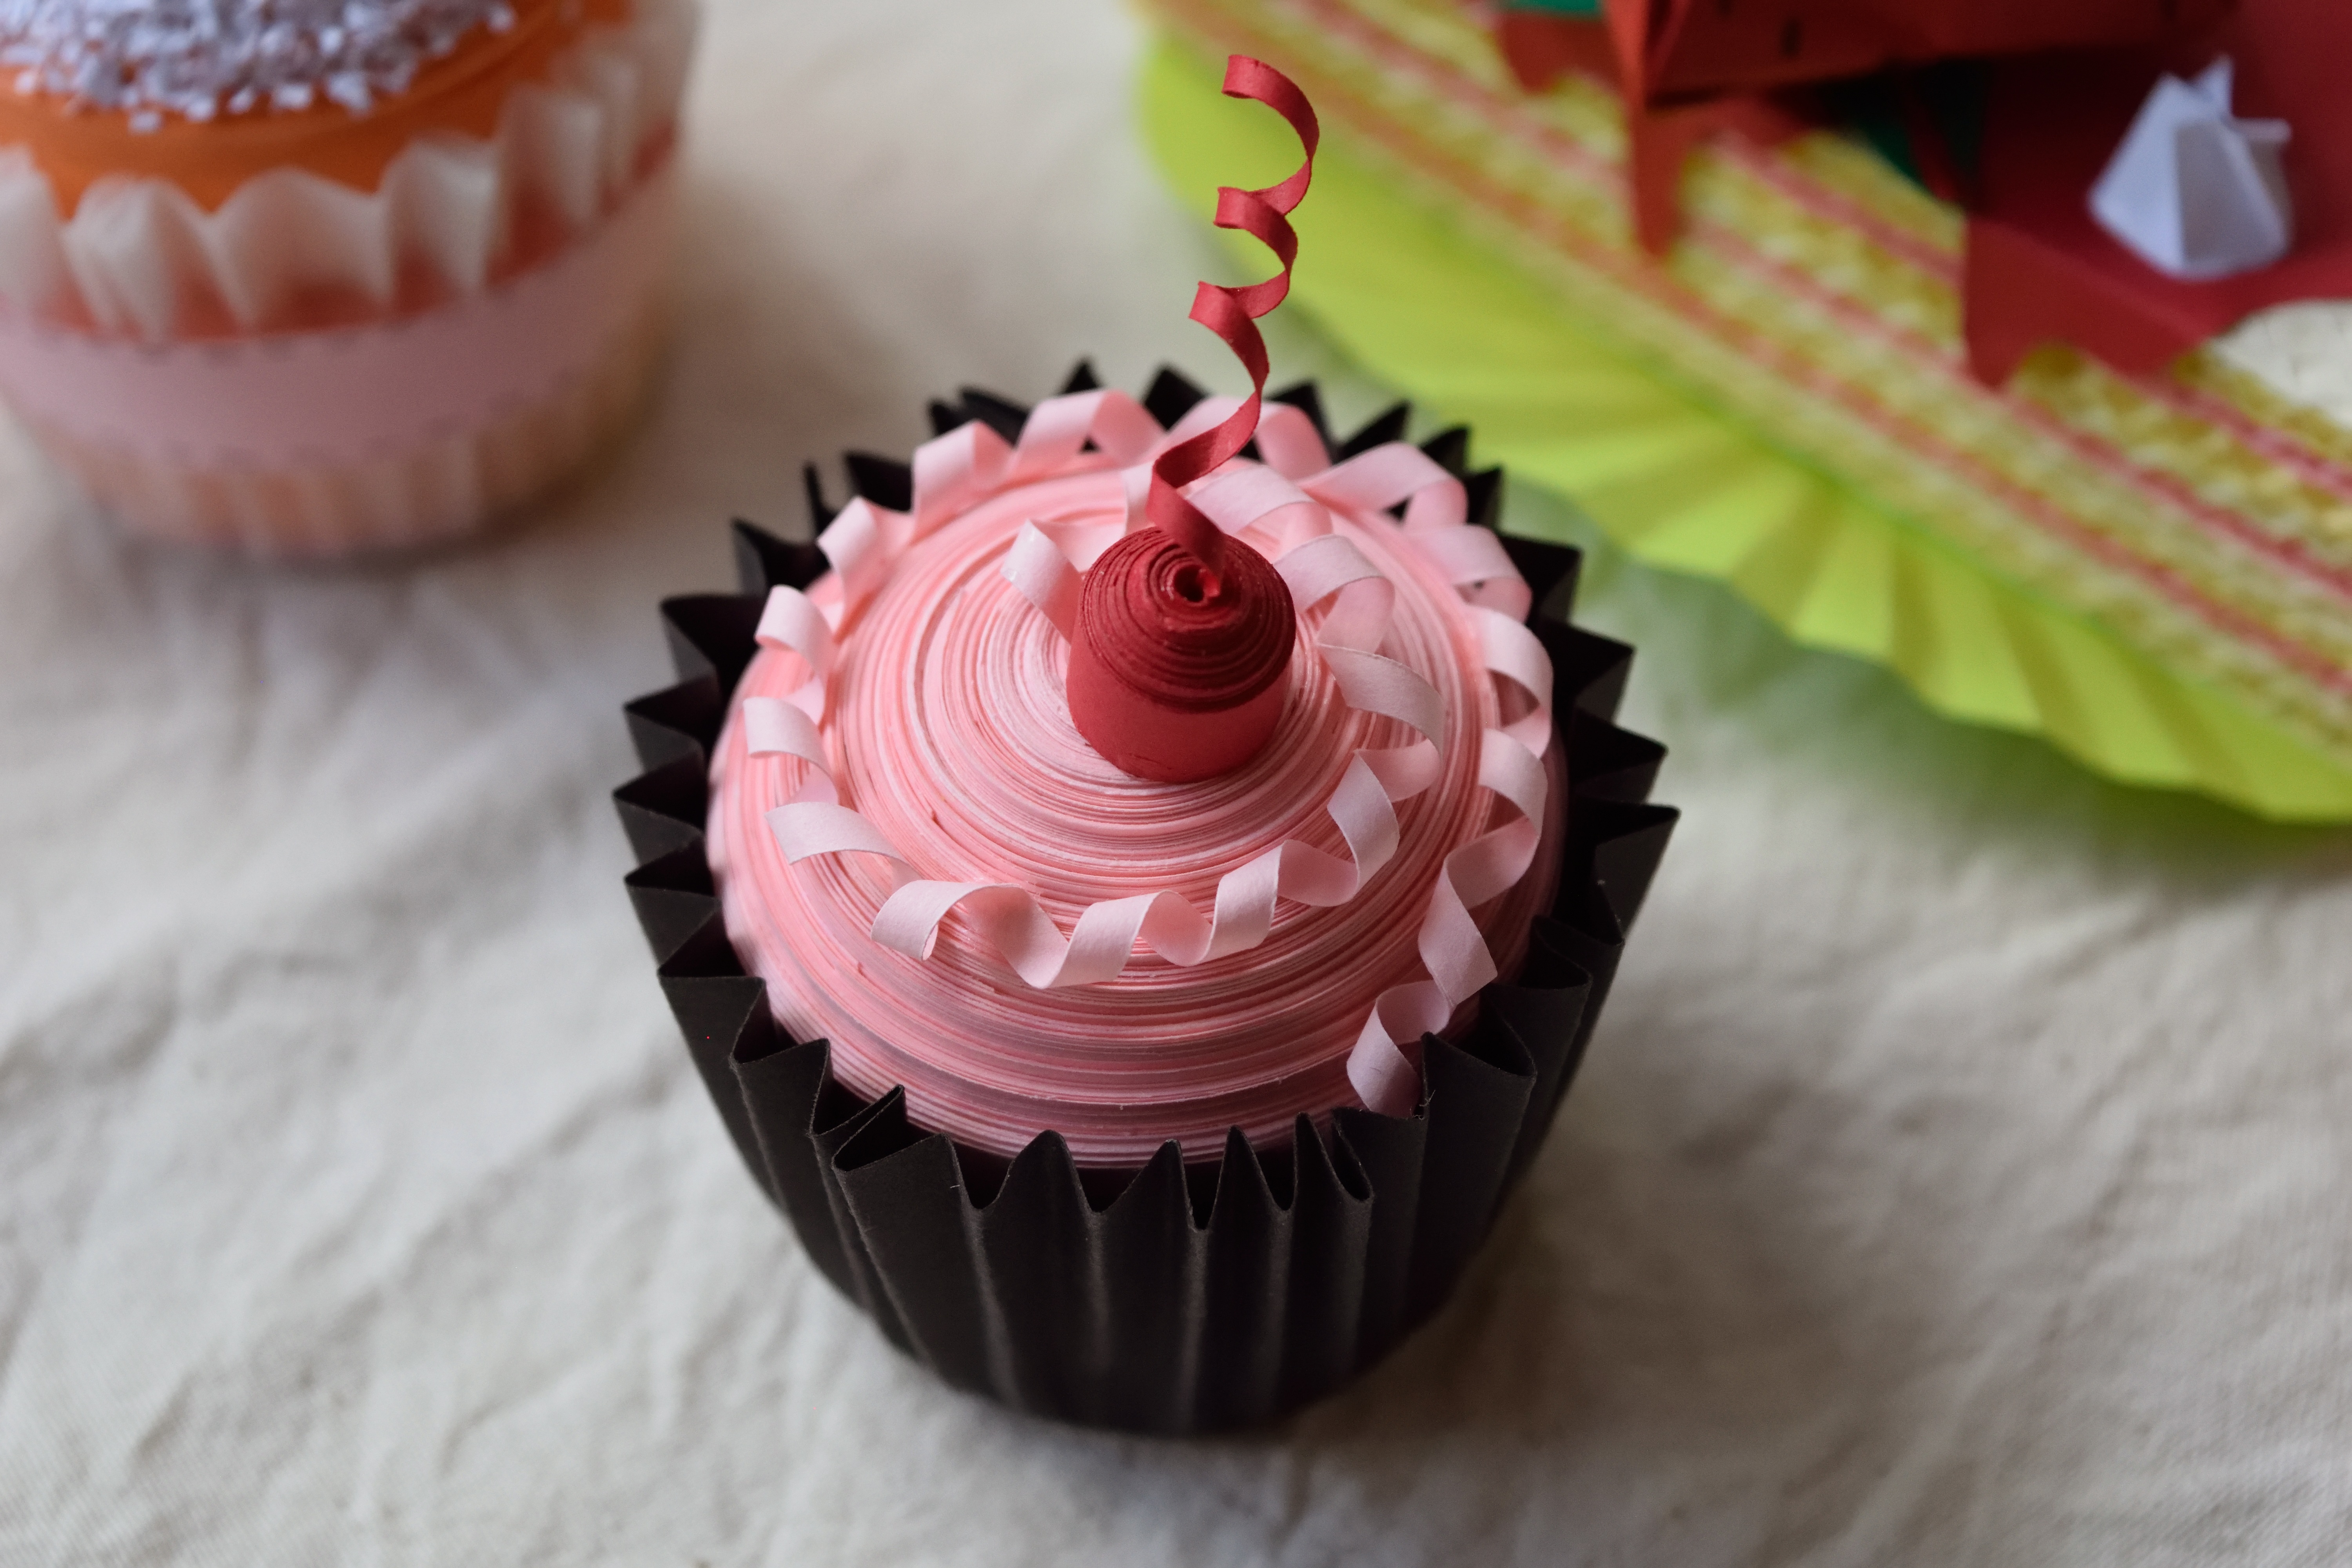
flower, decoration, food, red, pink, cupcake, baking, paper, dessert, cake, icing, diy, sweetness, flavor, buttercream, cake decorating